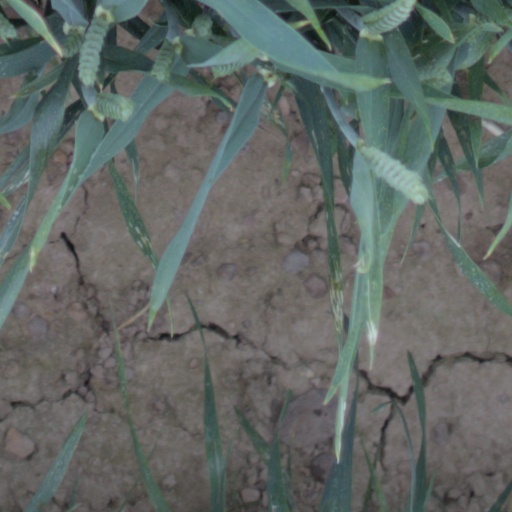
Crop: wheat